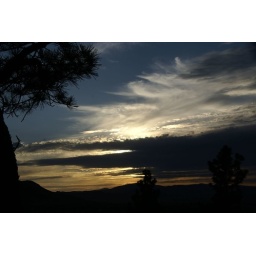
On top of this hill in the back of my house